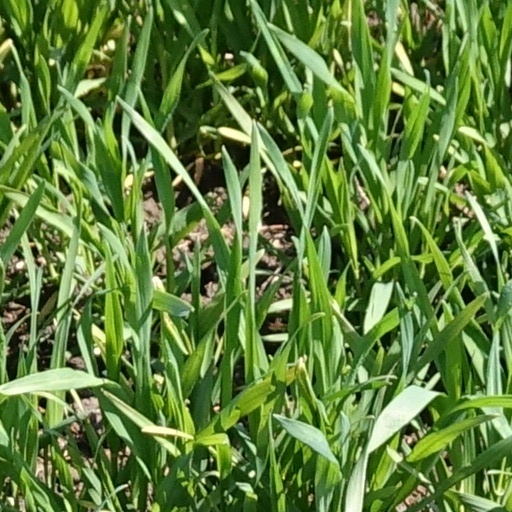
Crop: wheat